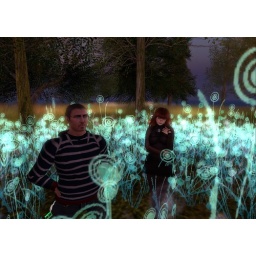
With Amrit in the blue swirly grass